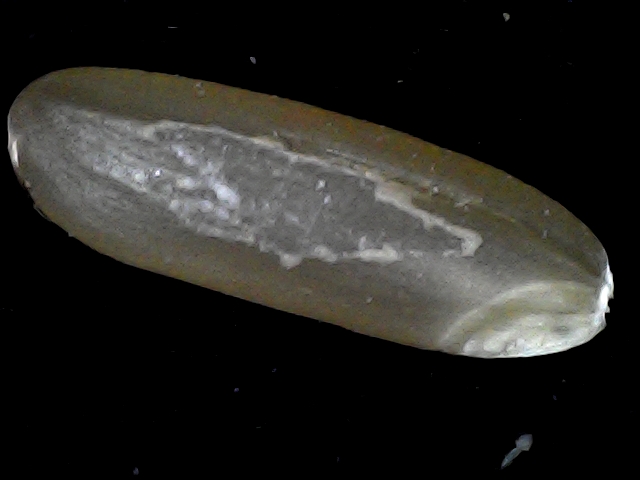
Rice variety: BR23